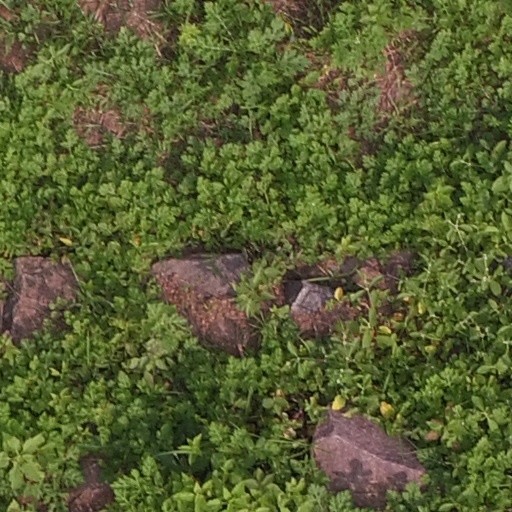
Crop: maize; corn